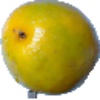
Label: Maracuja 1